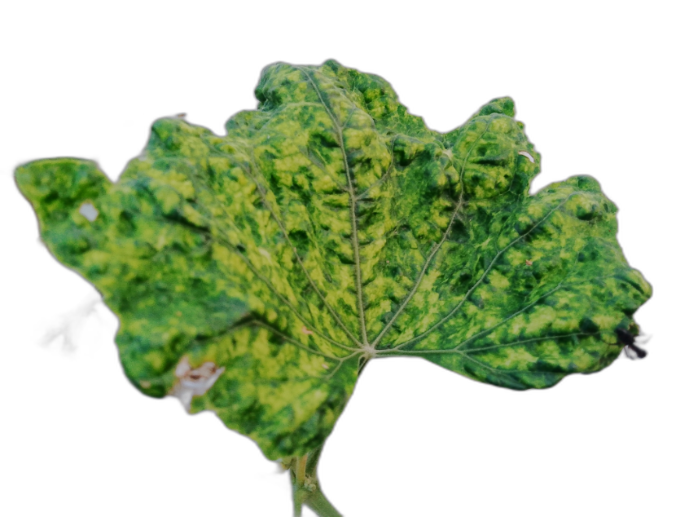
Crop: Zucchini
Label: Yellow_Mosaic_Virus